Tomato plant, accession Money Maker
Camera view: bottom (45 deg); turntable rotation: 210 degrees
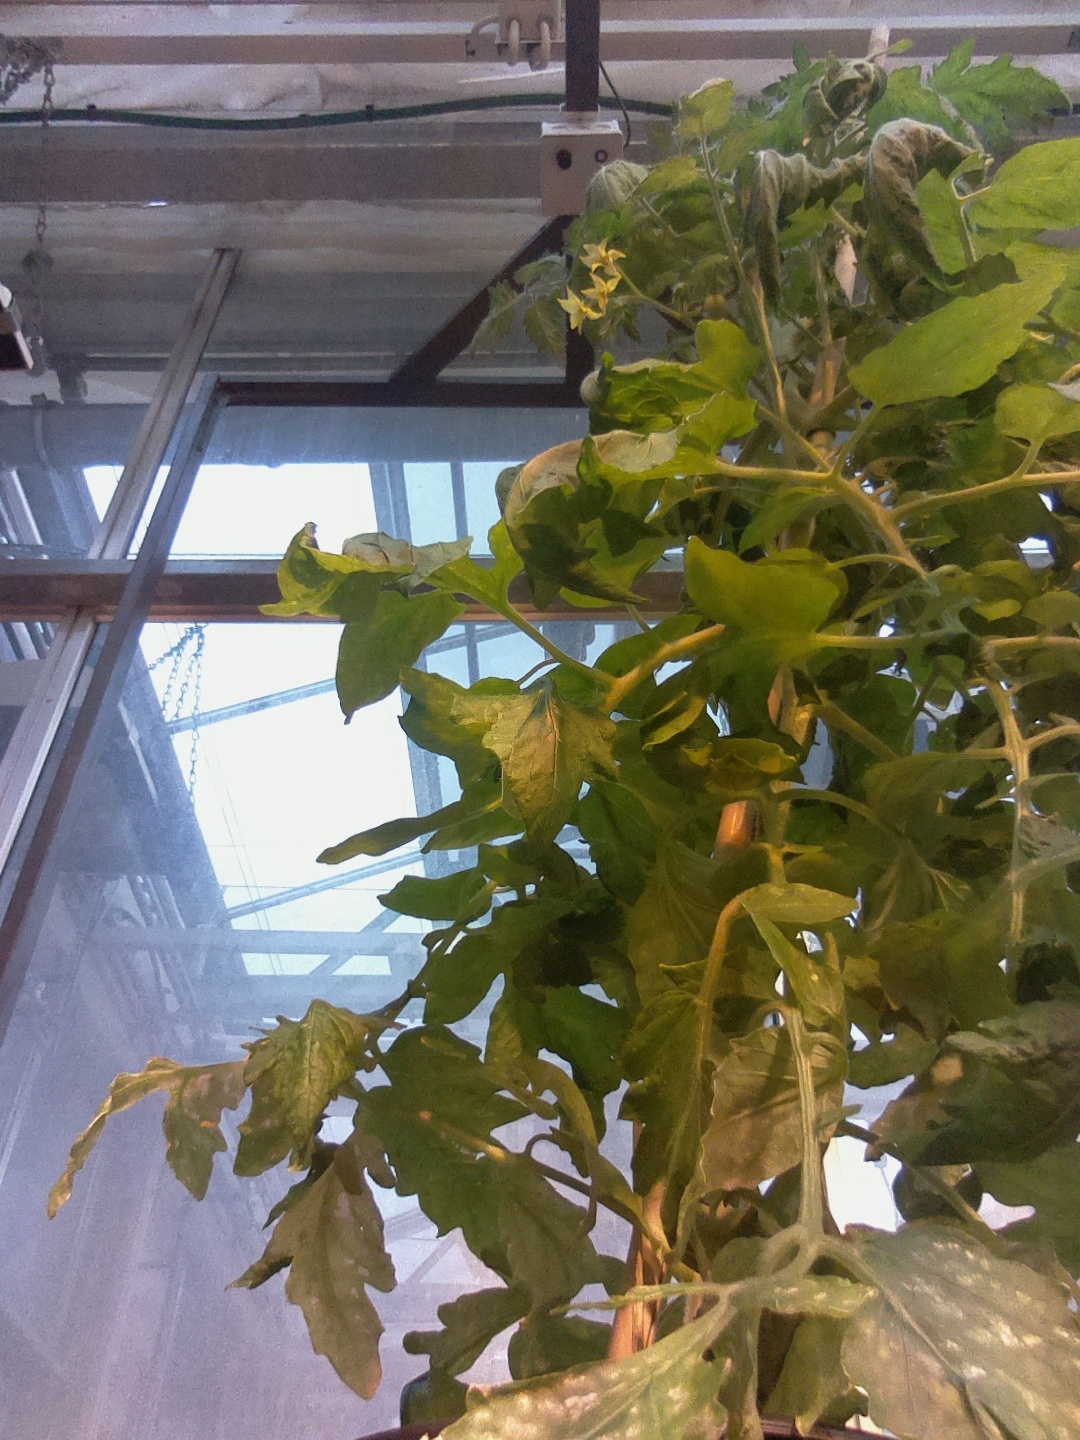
BBCH growth stage 70: Fruits at the main stem or branches visibles